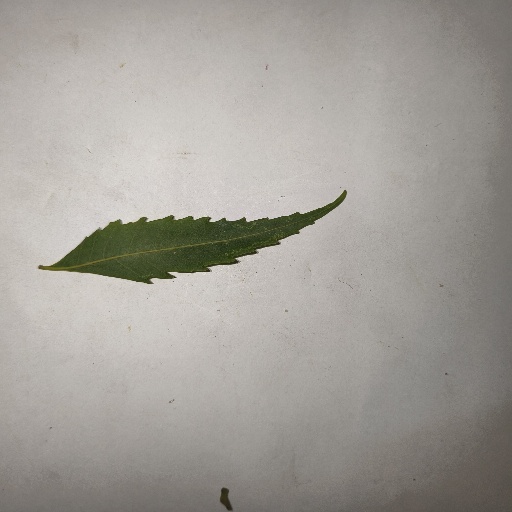
Species: Neem
Leaf condition: Healthy Leaf